George Andreani

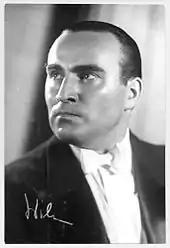
George Andreani

(born as Josef Kumok; 28 February 1901 in Warsaw, Poland – 2 April 1979 in Buenos Aires, Argentina) was a Polish composer, film score composer, pianist, conductor, and actor. He was noted for his scores of some 75 Argentine films during the Golden Age of Argentine cinema from 1937 to 1959. Aside from his prolific work as a score composer, he was also conductor of the Orquesta Sinfónica Schenley in the 1940s.